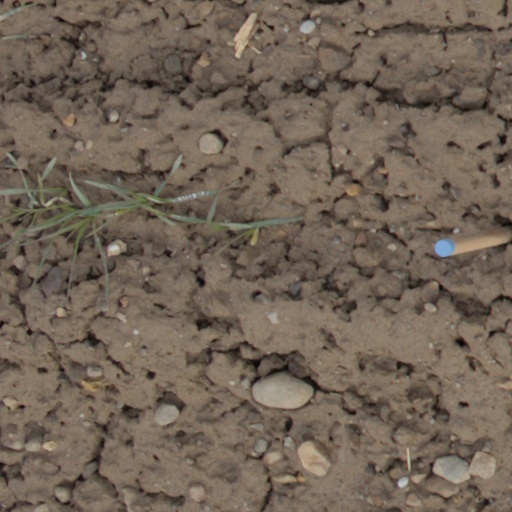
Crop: wheat